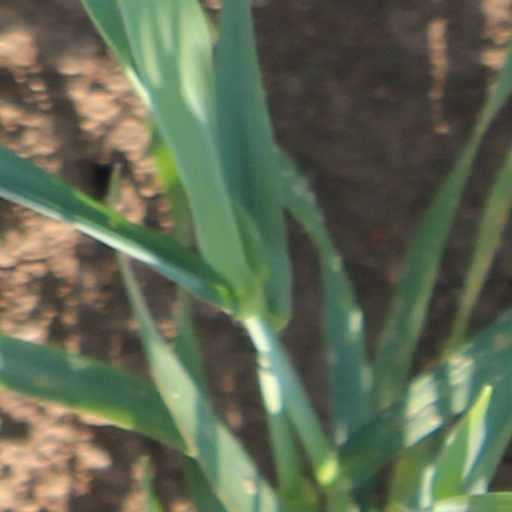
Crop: wheat